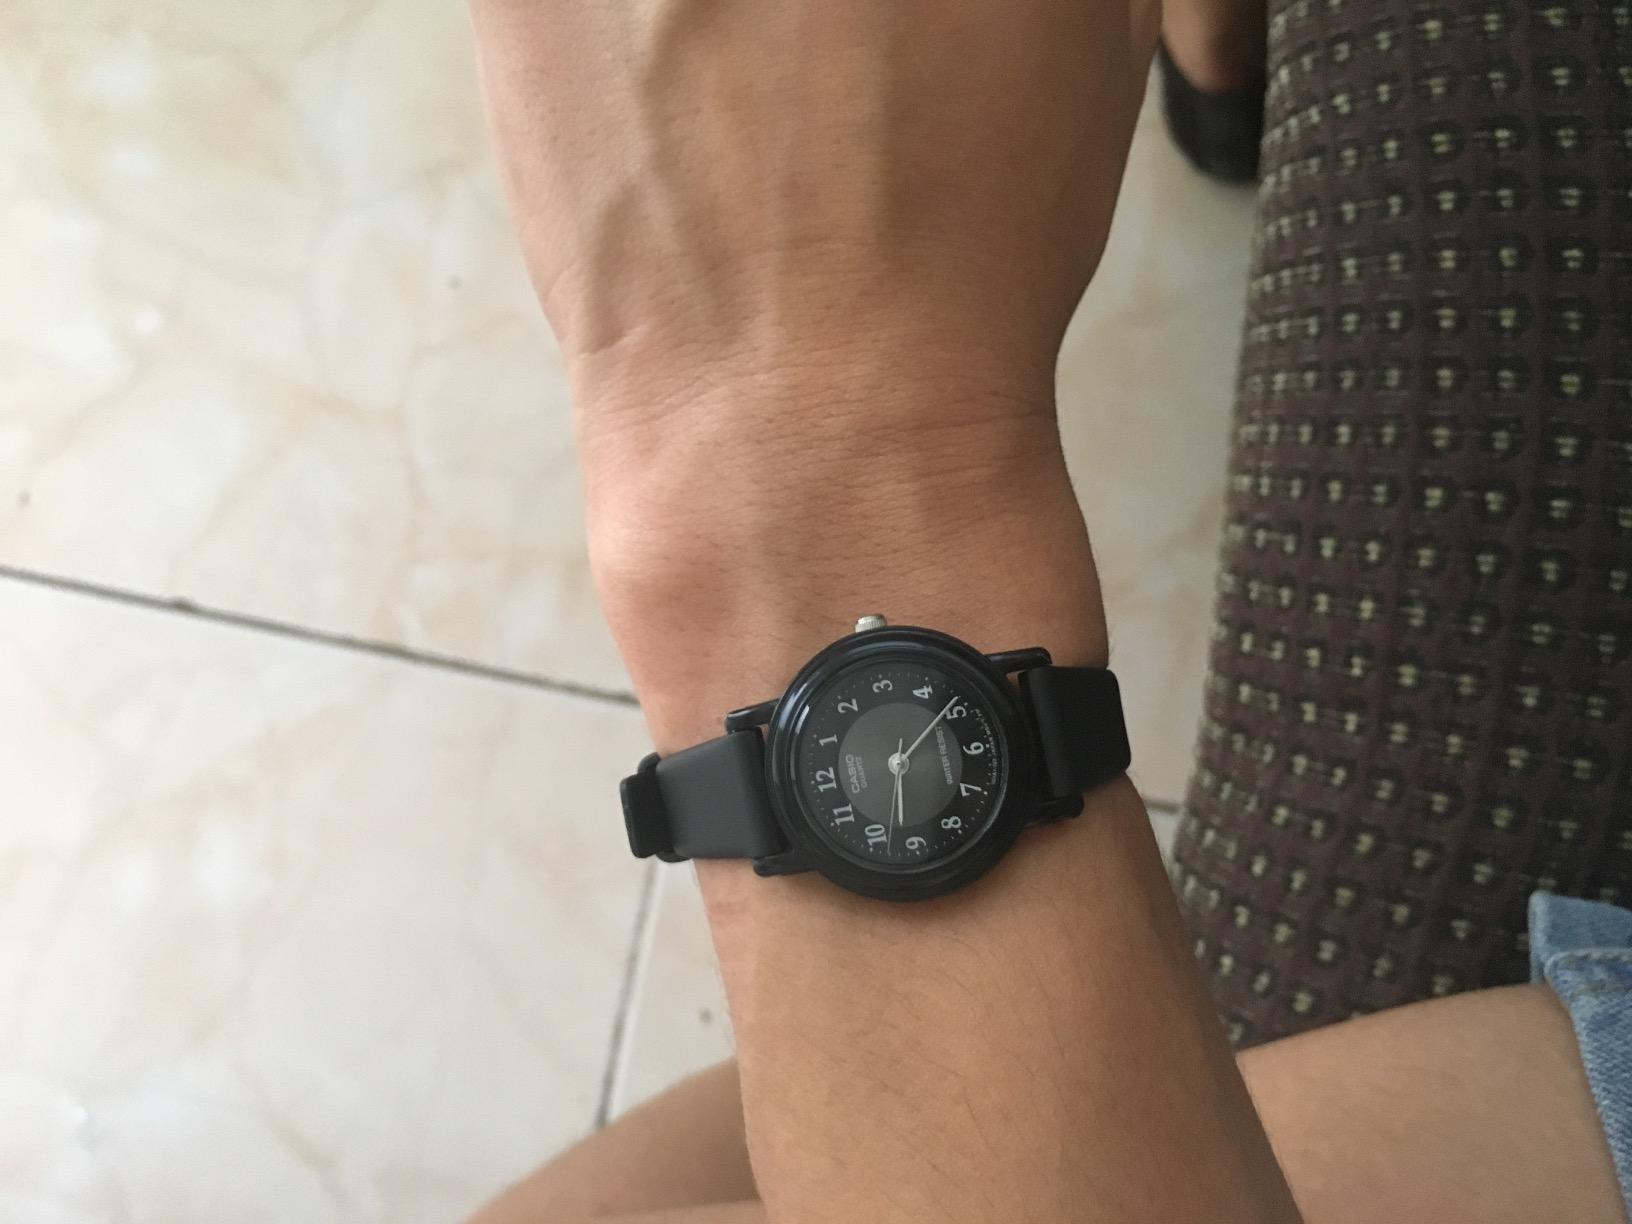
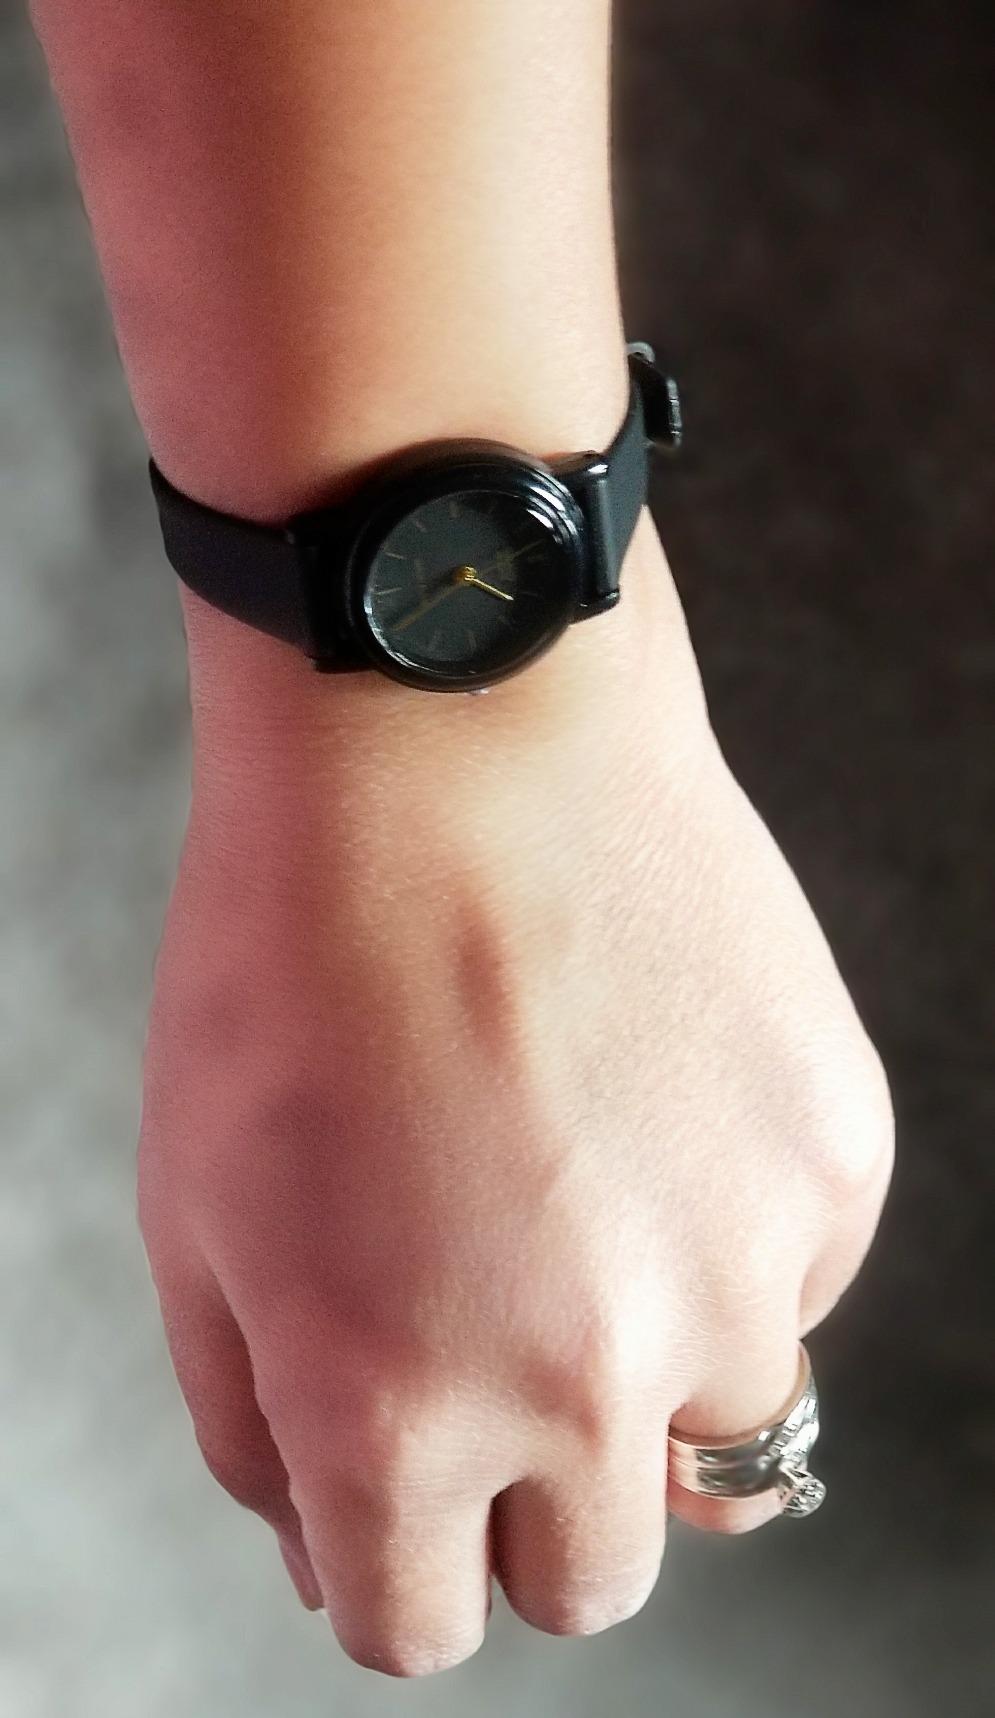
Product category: accessories_watch
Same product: no